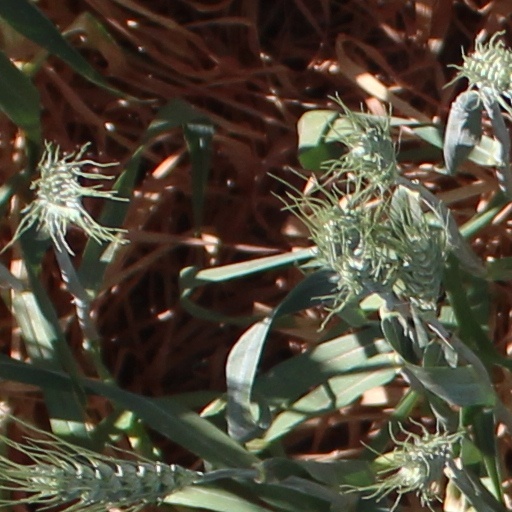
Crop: wheat